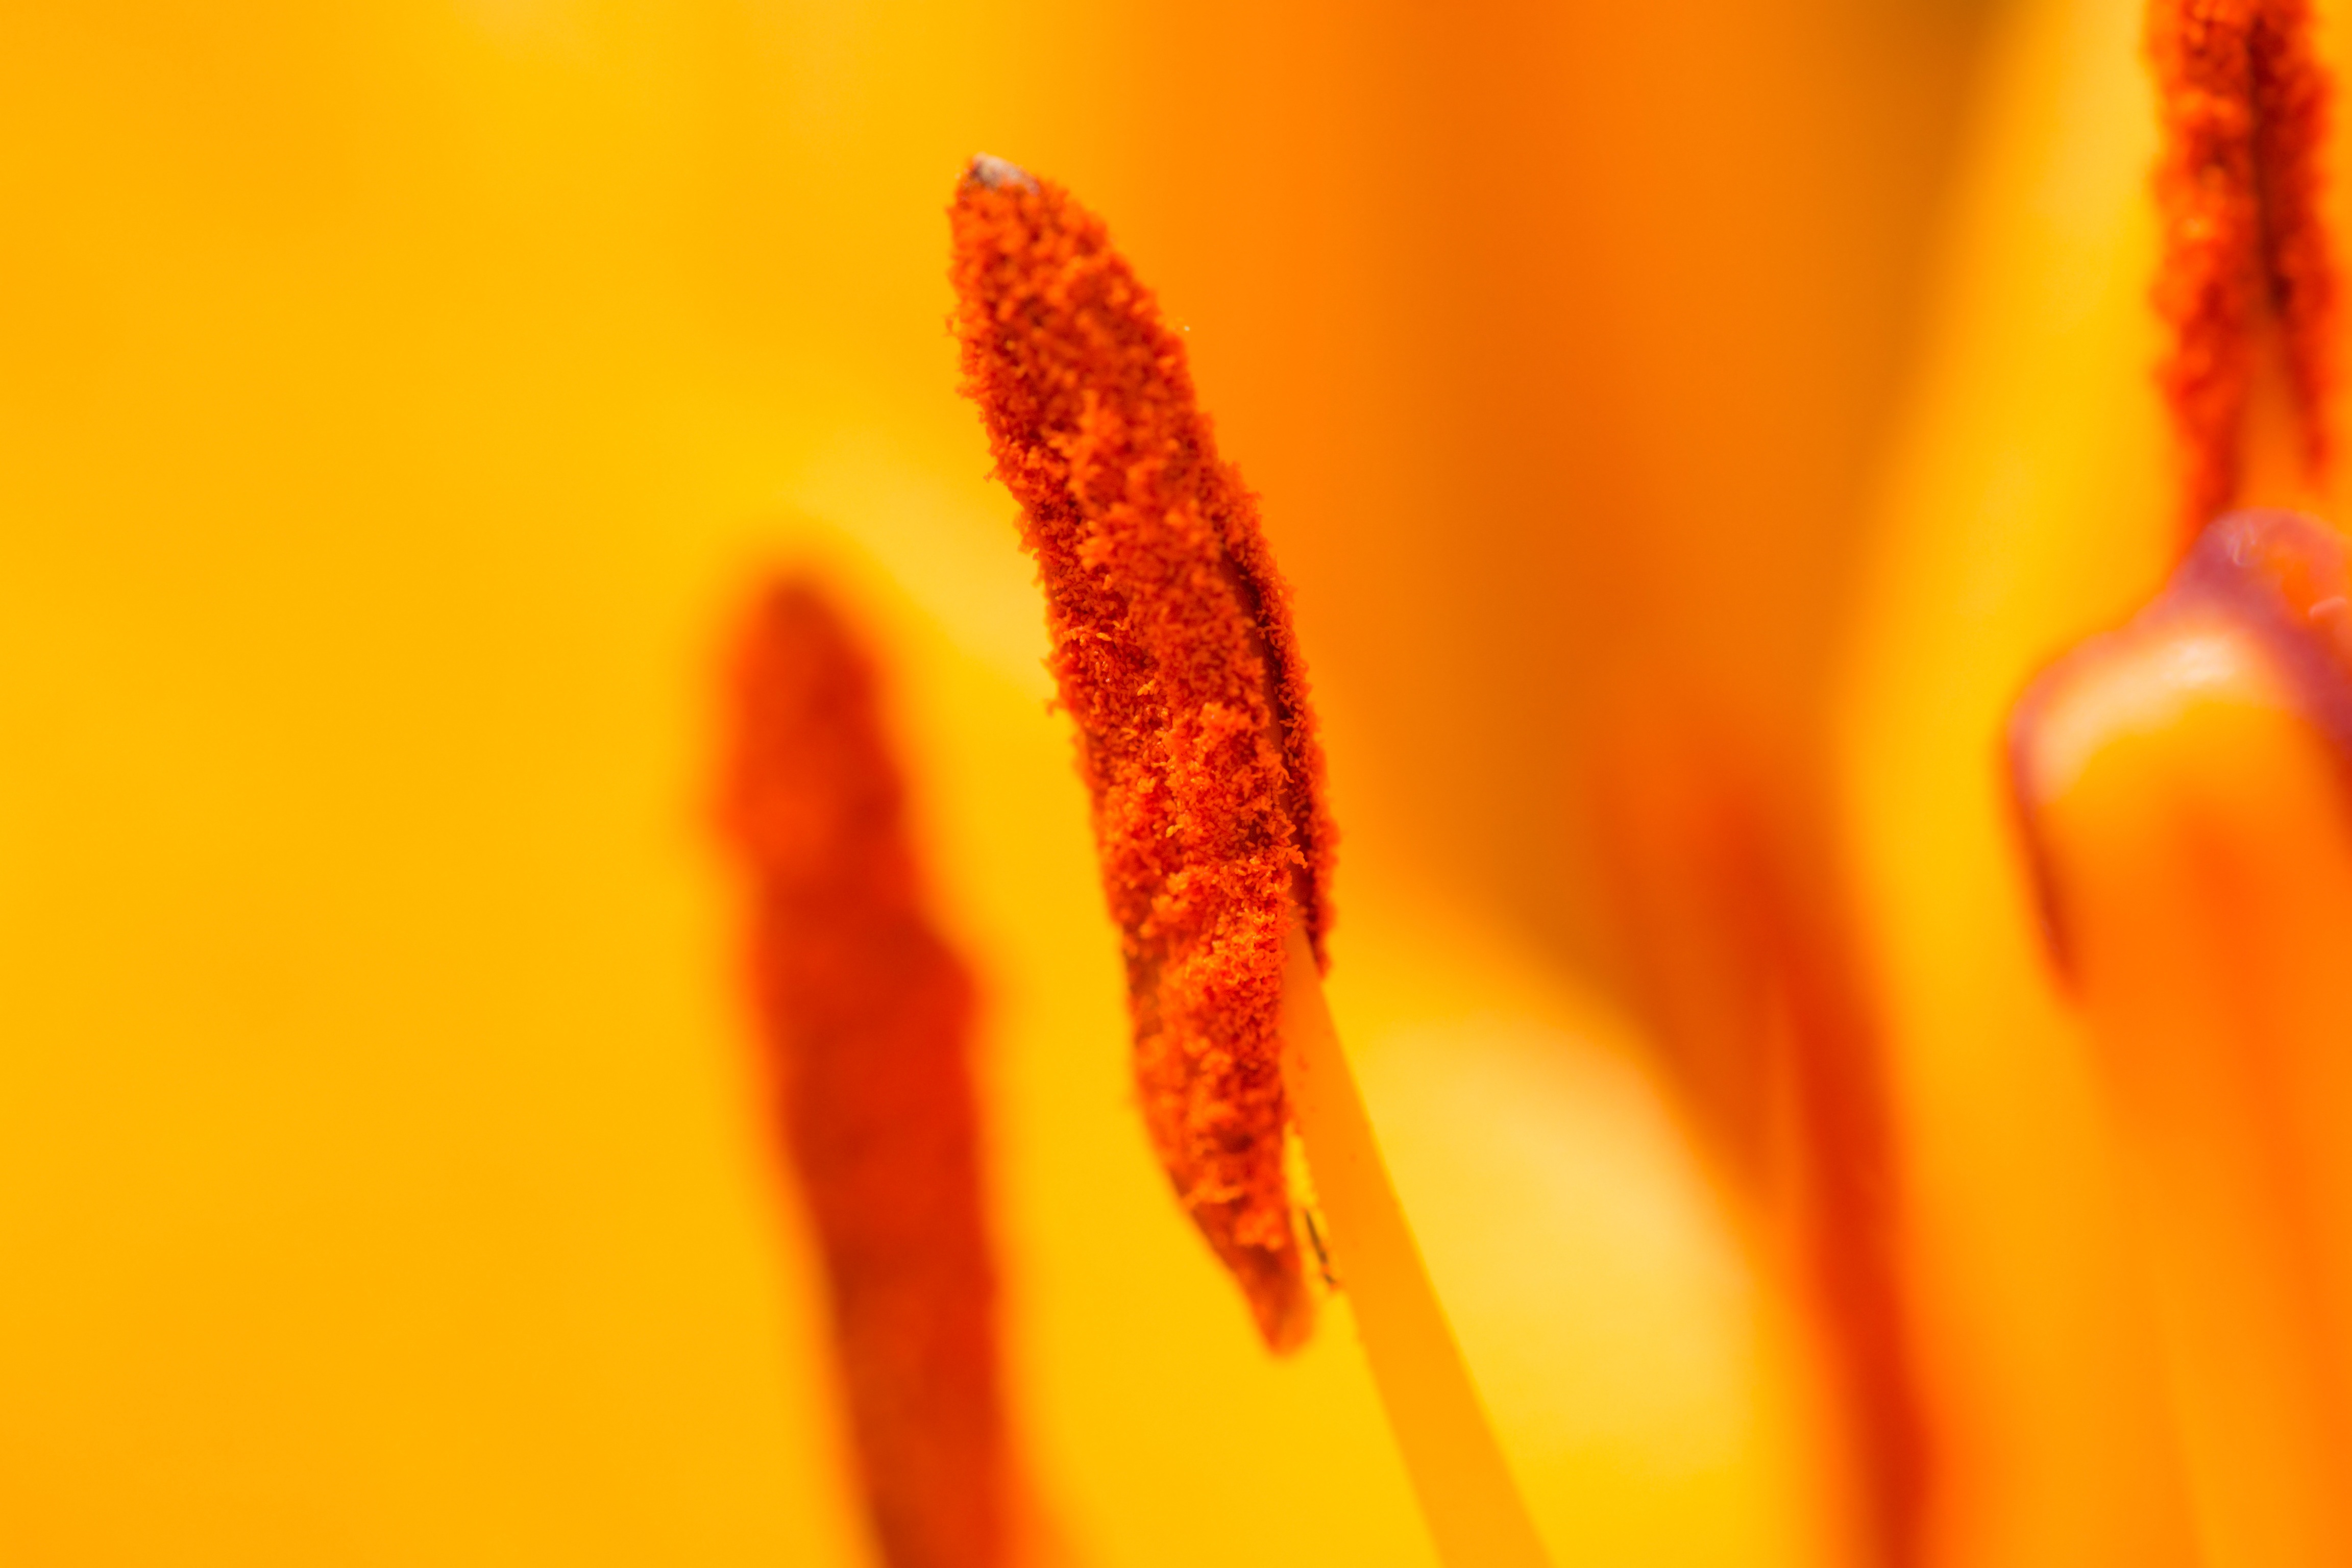
nature, plant, photography, sunlight, leaf, flower, petal, summer, orange, pollen, red, color, macro, autumn, yellow, flora, close up, macro photography, flowering plant, grass family, plant stem, land plant